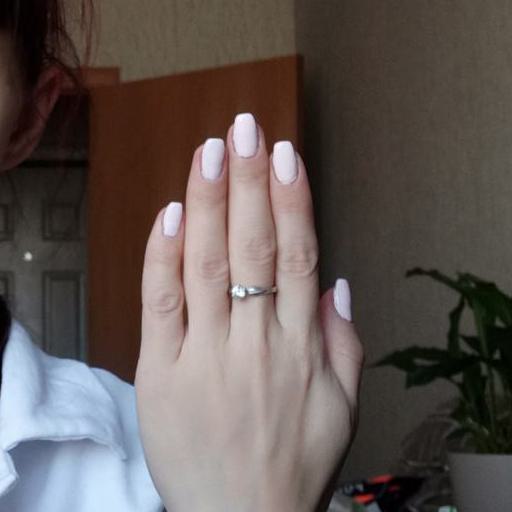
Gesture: stop_inverted